Francesco Totti

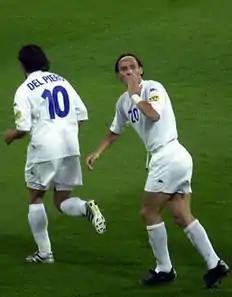
Totti (right) celebrates alongside teammate Alessandro Del Piero at Euro 2000. Totti's performances through the tournament earned him the number 10 shirt of Italy.

Italy went to Euro 2000 with Totti in excellent form. Overall, he scored two goals and provided an assist during the tournament. His first goal of the tournament came against co-host nation Belgium in the first round, as Totti headed in Demetrio Albertini's cross from a set-piece; he was named man of the match for his performance. His second goal of the tournament came against Romania in the quarter-finals, with an accurate strike following Stefano Fiore's assist. In Italy's semi-final shootout victory over co-hosts the Netherlands, Totti's confidently chipped penalty was named as one of the "magic moments" of the tournament. A few moments before taking the penalty, Totti whispered the famous sentence "Mo je faccio er Cucchiaio" (Roman dialect for "Now I'm scoring with a Panenka") to his teammate and friend Luigi Di Biagio.